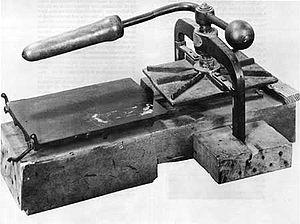
Les Nez-Percés, Nimíipuu, sont une tribu amérindienne du groupe pénutien qui vivait dans le Plateau du Columbia de la région Nord-Ouest Pacifique au moment de l’expédition de Lewis et Clark.